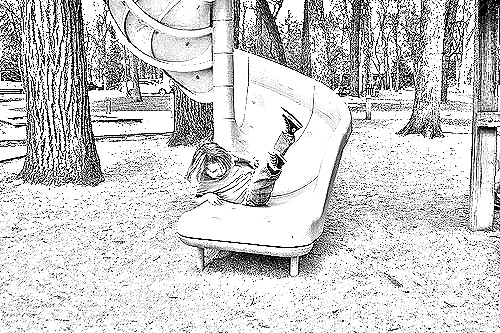
Portrait style: Sketch Portrait